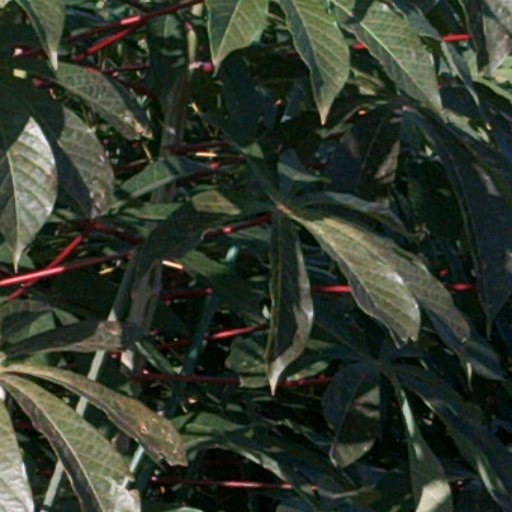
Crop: cassava